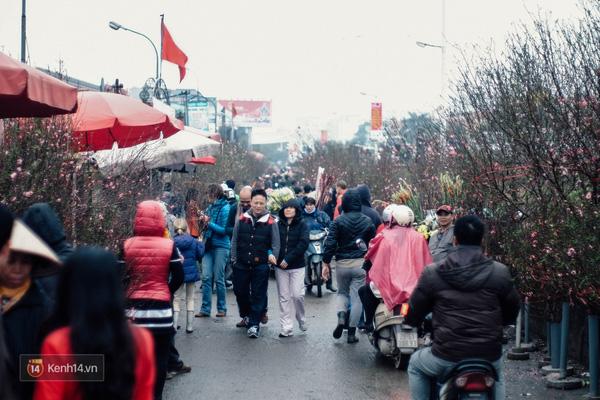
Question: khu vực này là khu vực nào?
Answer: khu vực này là một khu chợ hoa